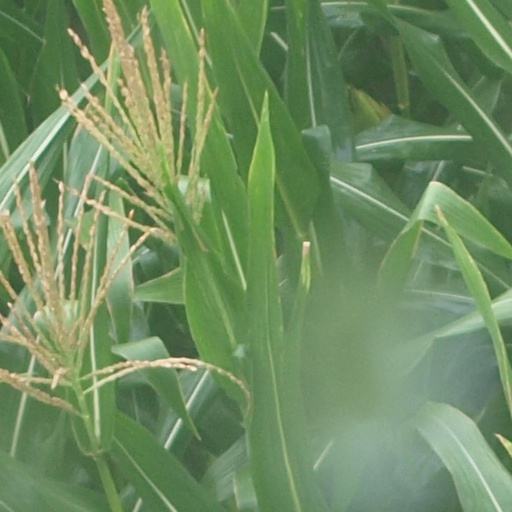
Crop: maize; corn